Eucharistic adoration

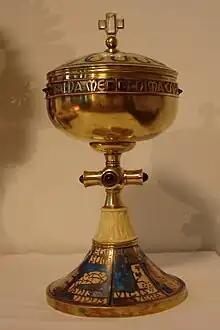
Ciborium, made by the metal and stone sculptor Ernst Hanssen for the St. Francis Church in Hamburg-Barmbek

Eucharistic adoration is a devotional practice primarily in Western Catholicism and Western Rite Orthodoxy, but also to a lesser extent in certain Lutheran and Anglican traditions, in which the Blessed Sacrament is adored by the faithful. This practice may occur either when the Eucharist is exposed, or when it is not publicly viewable because it is reserved in a place such as a tabernacle.